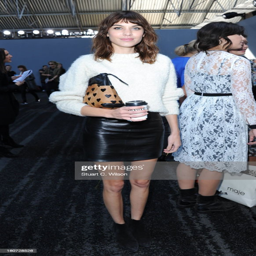
model attend the show during ss14 .